Spring Valley Presbyterian Church

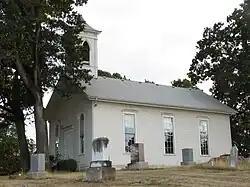

The Spring Valley Presbyterian Church, also known as the Zena Church, in the community of Zena, is a Presbyterian congregation approximately 10 miles northwest of Salem, Oregon, United States.